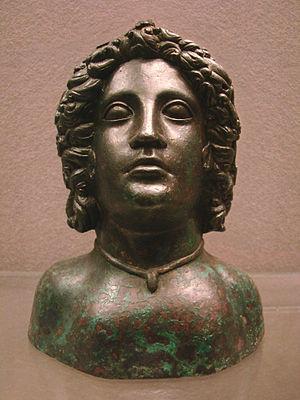
Buste de Bacchus juvénile, curseur de balance, bronze au plomb (15 kg), 3ème s. + JC. Trouvé à Dury, rocade sud d'Amiens. Musée de Picardie à Amiens.